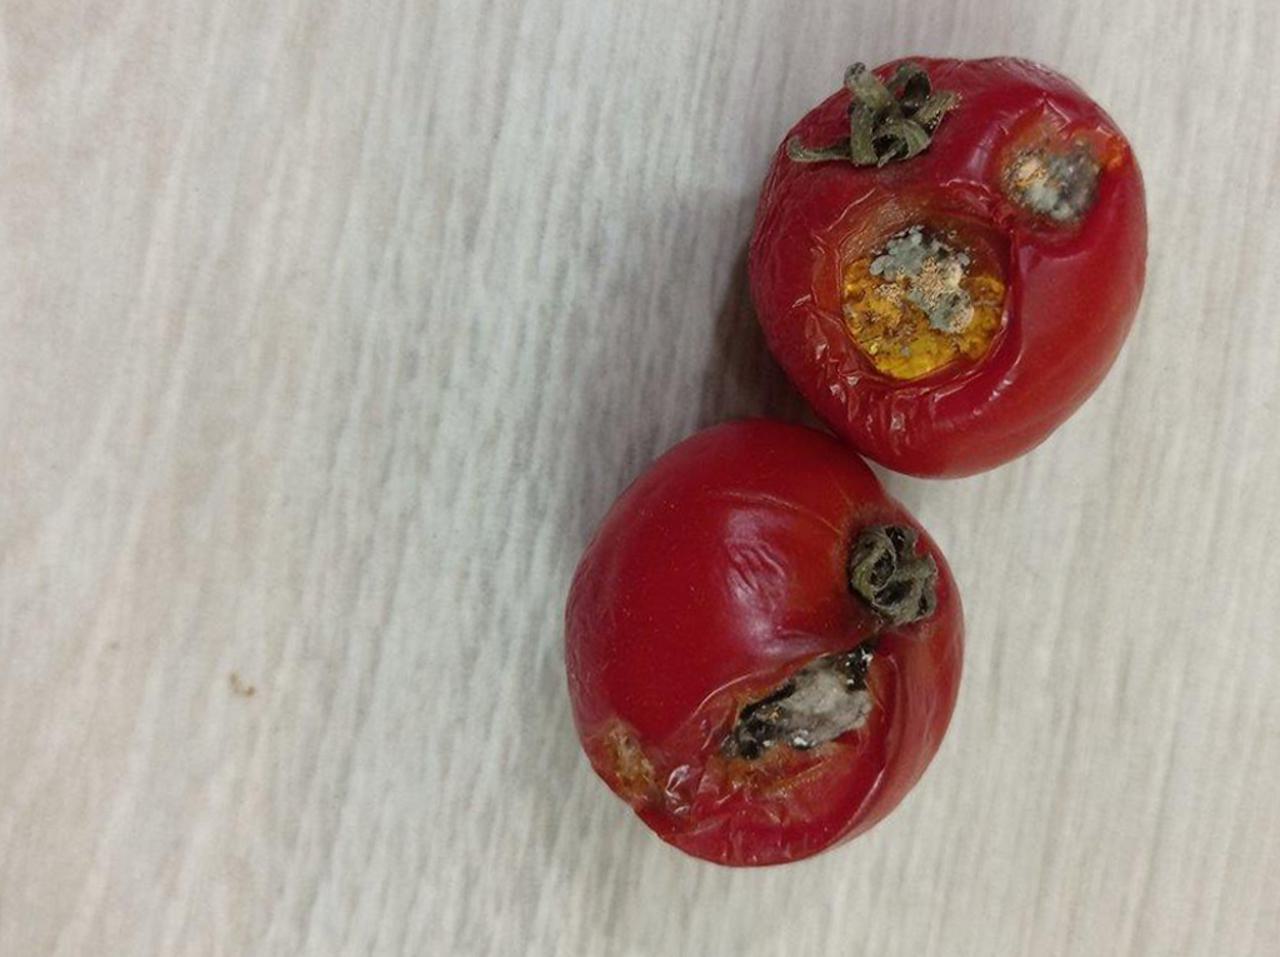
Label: Rotten